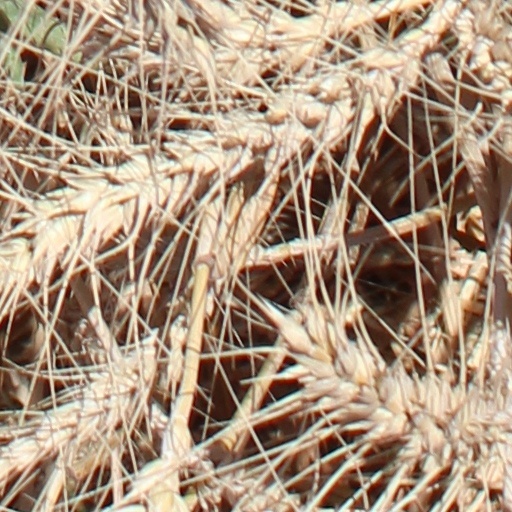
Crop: wheat